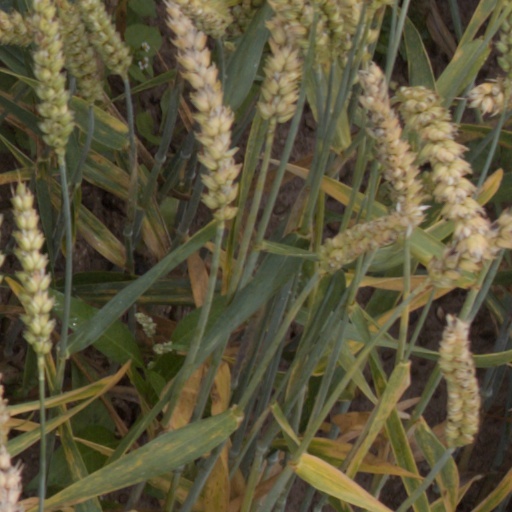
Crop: wheat